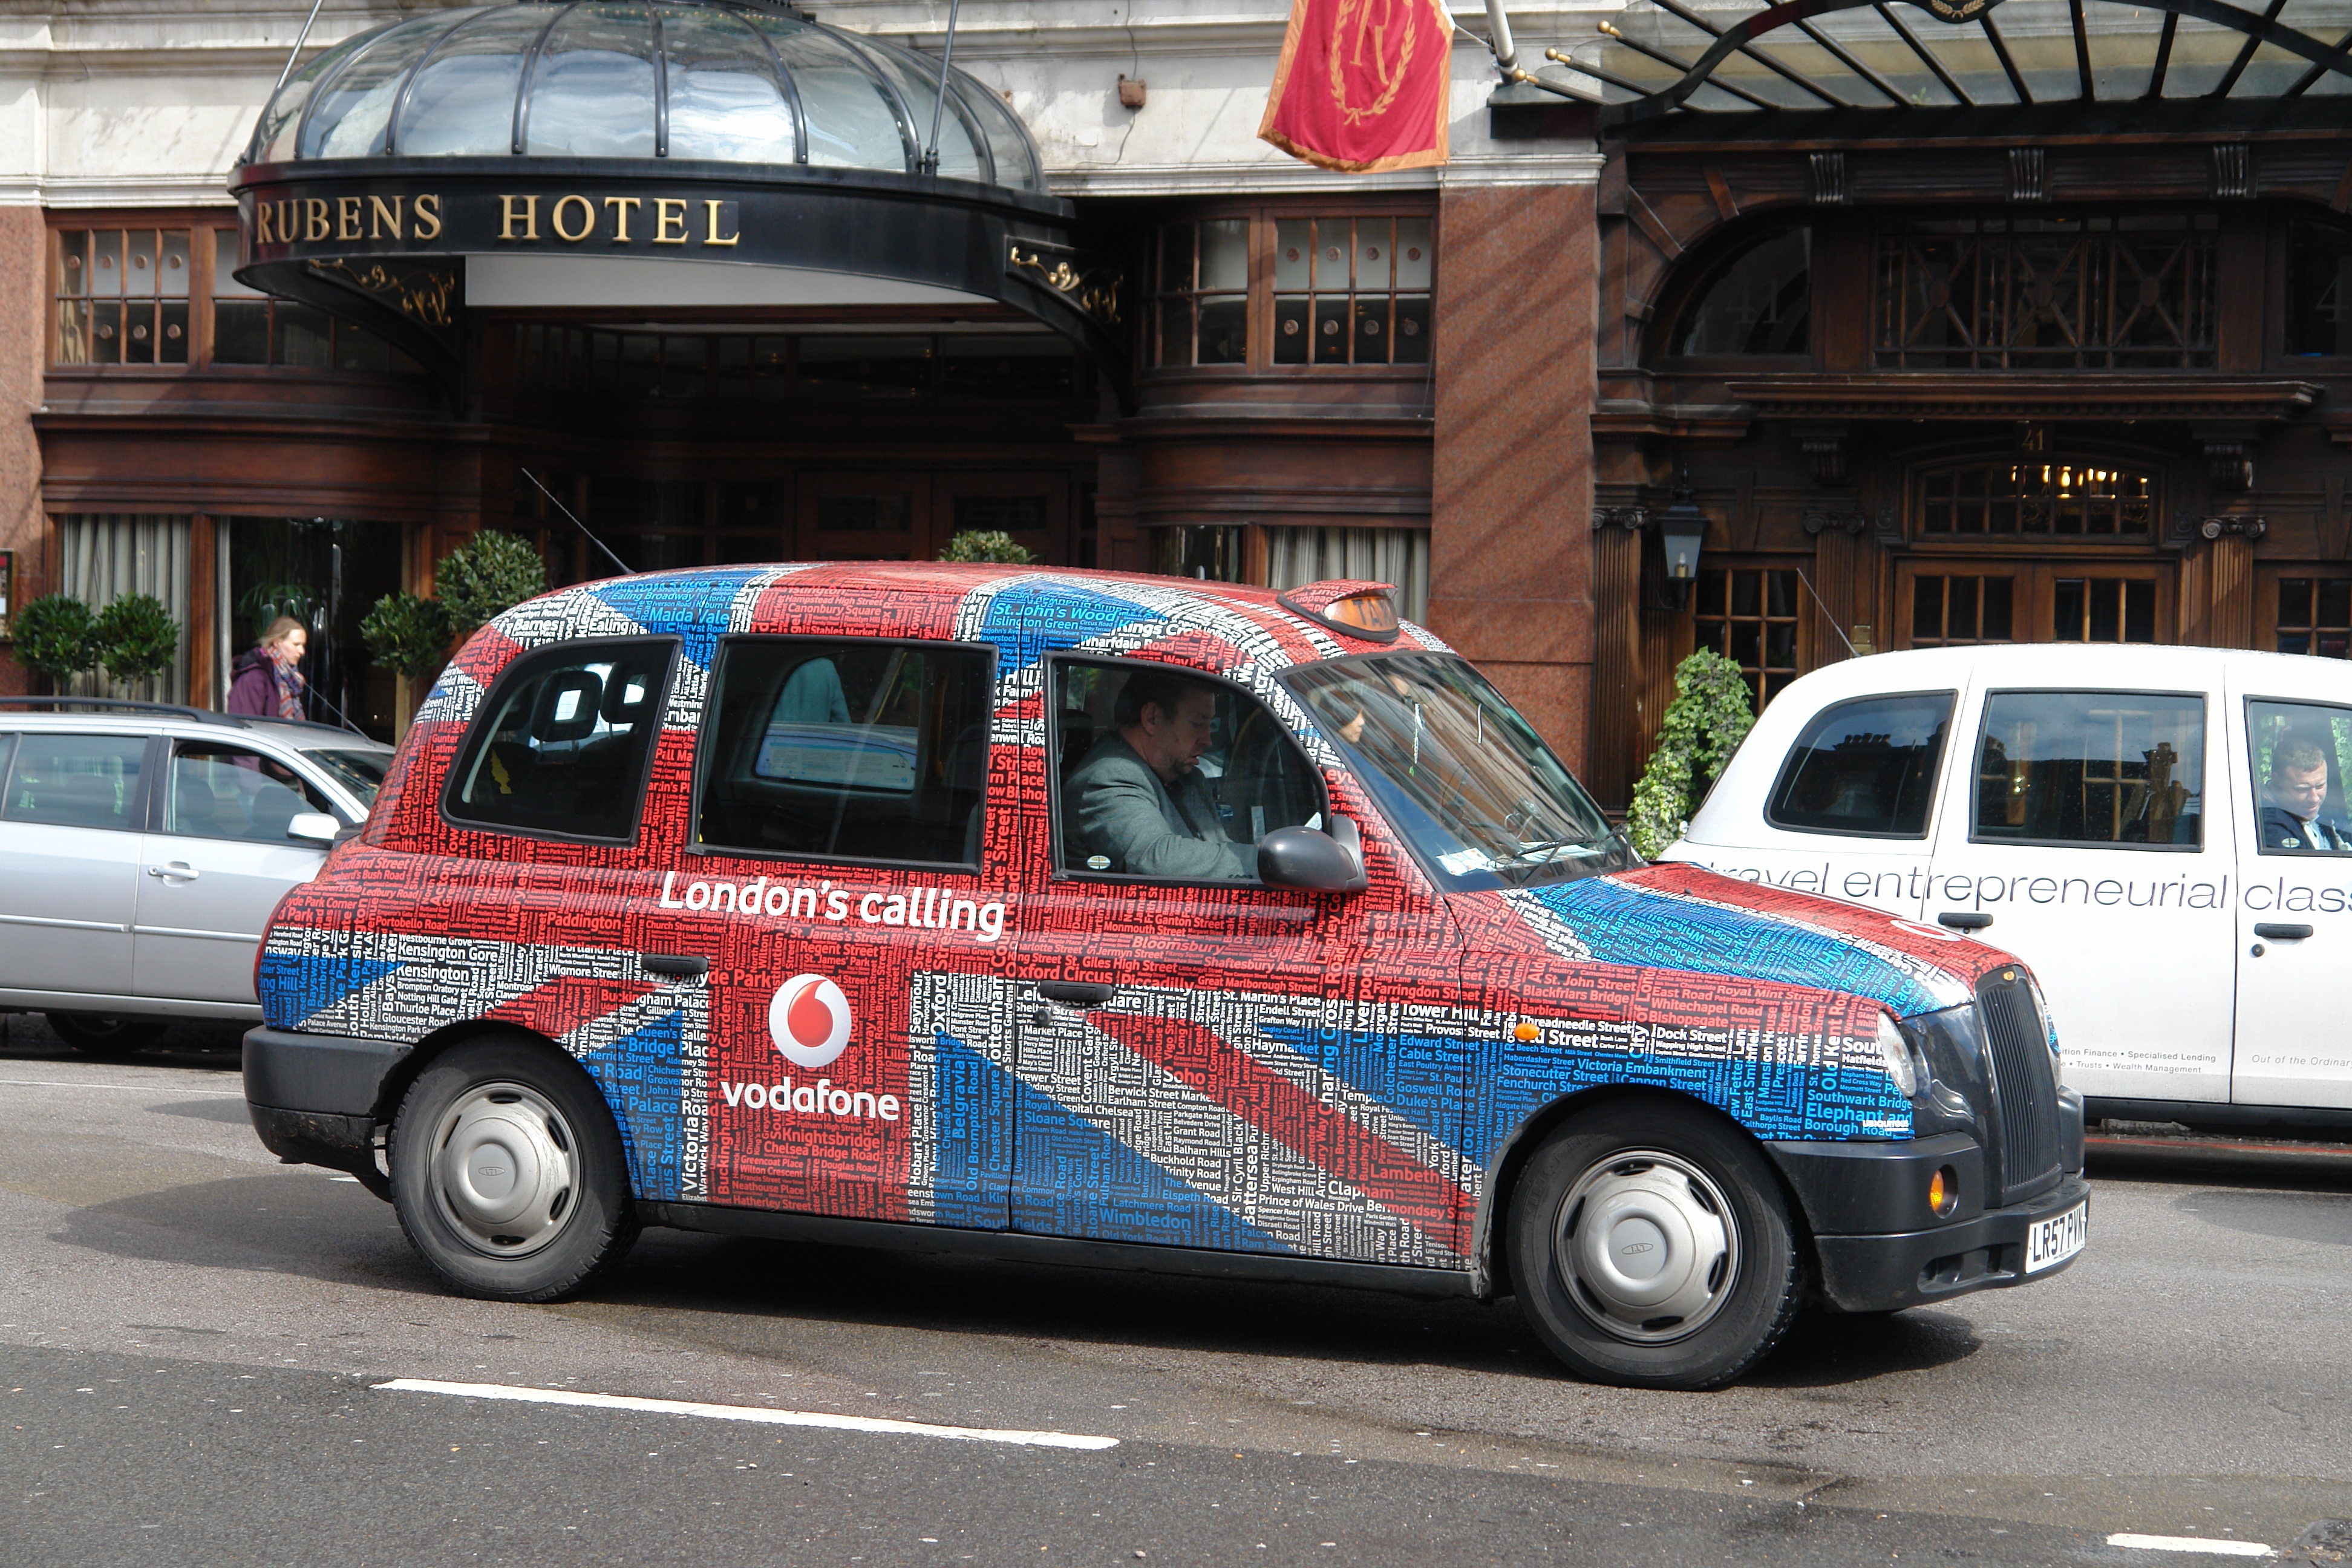
car, taxi, cab, vehicle, motor vehicle, london, land vehicle, compact car, subcompact car, dirt track racing